Chen Yinke

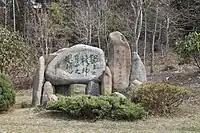
Tomb of Chen Yinke and his wife at Mount Lu

Chen was persecuted during the Cultural Revolution due to his previous connection with the out-of-favor Tao Zhu. He and his wife's salaries were frozen by the Red Guards. Several times he was forced to write statements to clarify his political standings: "I have never done anything harmful to Chinese people in my life. I have been a teacher for 40 years, only doing teaching and writing, but nothing practical (for Kuomintang)". Many of his book collections and manuscripts were stolen. Red Guards surrounded his home with loudspeakers, to force Chen, whom they viewed as a "reactionary academic" to listen to the revolutionary masses.